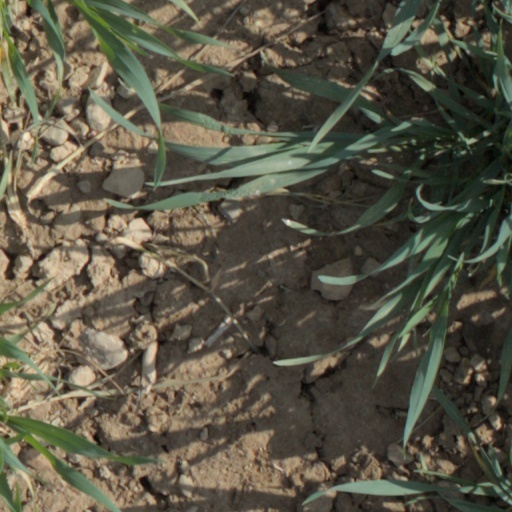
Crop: wheat